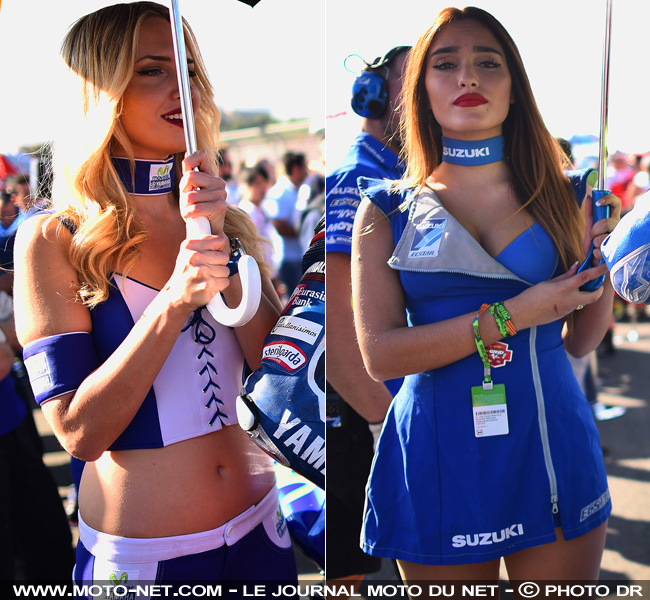
Gender: women